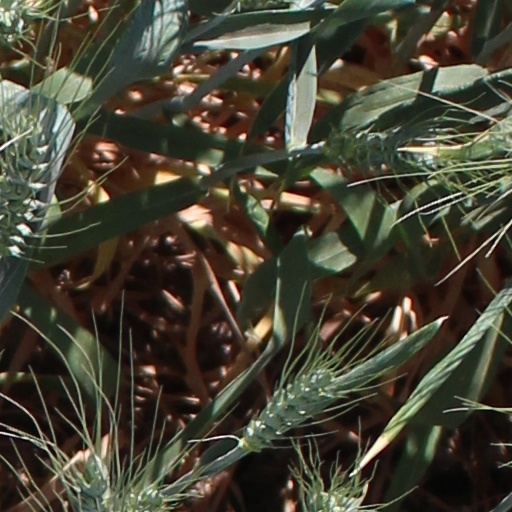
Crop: wheat